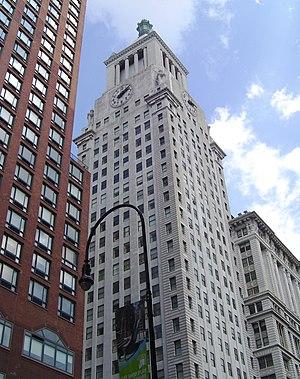
Le Consolidated Edison Building est un gratte-ciel néoclassique situé à Gramercy Park, Manhattan, à New York. Le bâtiment de 26 étages a été conçu par les cabinets d'architectes Warren et Wetmore et Henry Janeway Hardenbergh. Le bâtiment sert de siège social à la société d'énergie Consolidated Edison.